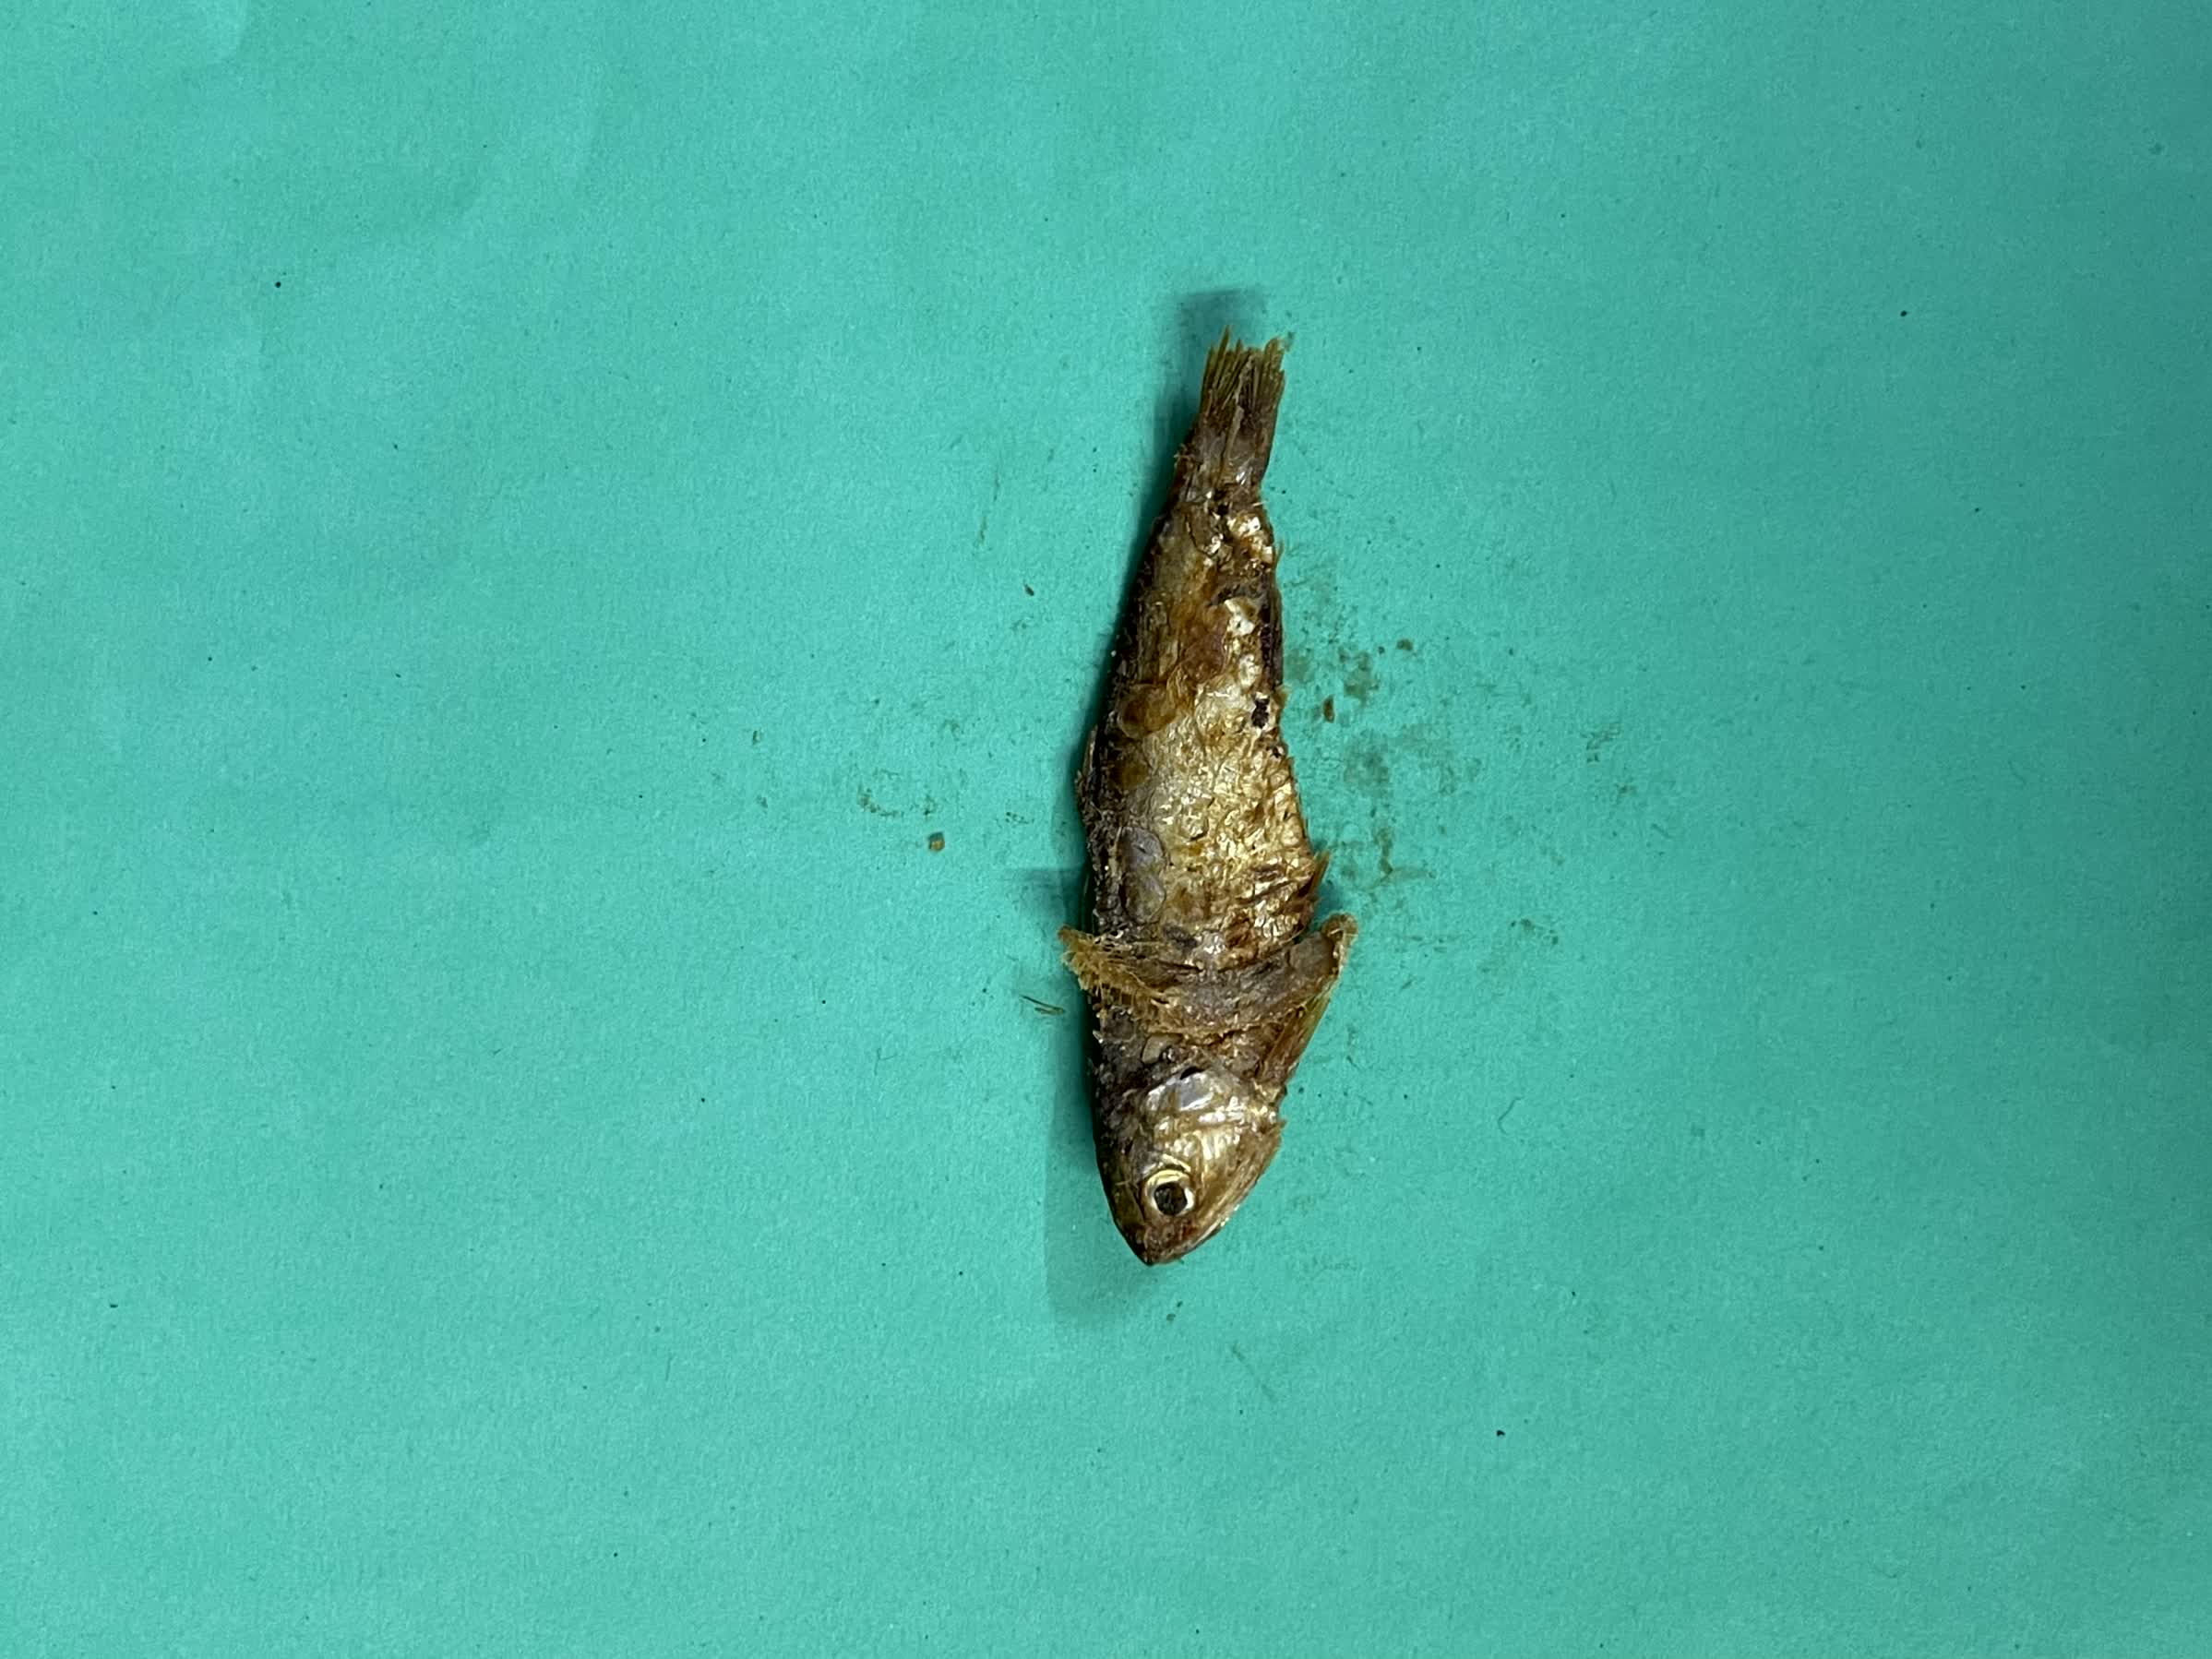
Species: Bashpata